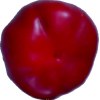
Label: red_pepper